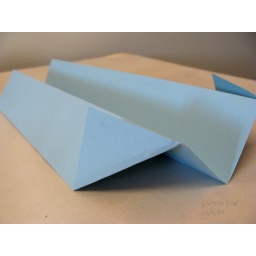
under construction paper aeroplane (our daily challenge)